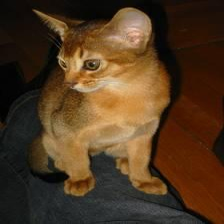
Species: cat
Breed: Abyssinian